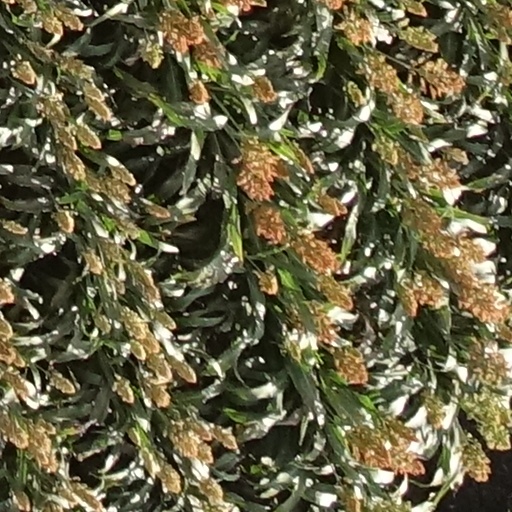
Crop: sorghum